Reading Abbey

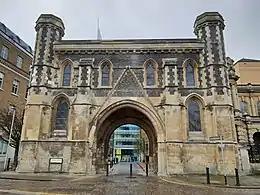
The Abbey Gateway as restored in 2018

Over the years the ruins have been repaired and maintained in a piecemeal fashion leading to their deterioration. In April 2008, the cloister arch, chapter house and treasury were closed to the public. Repair work began in March 2009 and was expected to take only a few weeks, but the entire site was instead closed in May 2009 due to the risk of falling masonry.